Monohorgonj Upazila

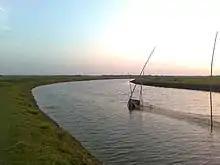
The river of Dakatia

Notable and only river of this upazila is Dakatia River. This Upazila is situated on the banks of this river. A dam has been built by the Water Development Board toward one side of the waterway close to the Upazila. Once this river was the main medium of communication with Monohorgonj Upazila. Even today, to some extent, goods are transported on that river.